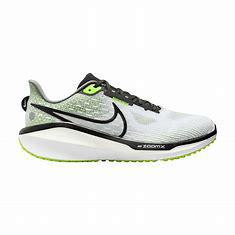
Brand: Nike
Model: Vomero 17